Markneukirchen

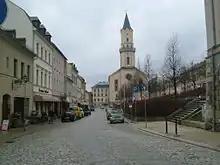
Town center

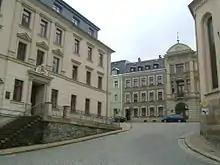
City hall

"Nothaft": In the 13th century, the new village was established and took the name of the local Egerland nobility: "Albertus Nothaft de Wildstein", who was occupying the area and moving in families from Bayern and Oberpfalz. In a deed from a century later, 1378, it was referred to as "Nuwenkirchen dictum Nothaft".